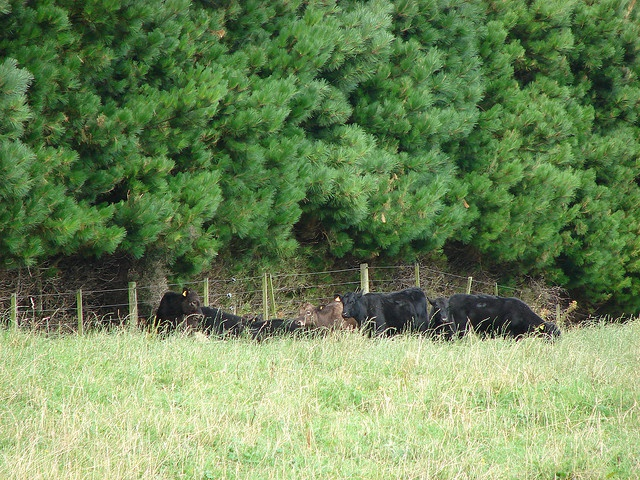
A few cows huddled near a barbed wire fence.
Cow that are walking through a field of grass.
some cows are grazing in a field by a fence
animals sitting by a fence on the grass
Cows graze on tall grass by a fence near a forest